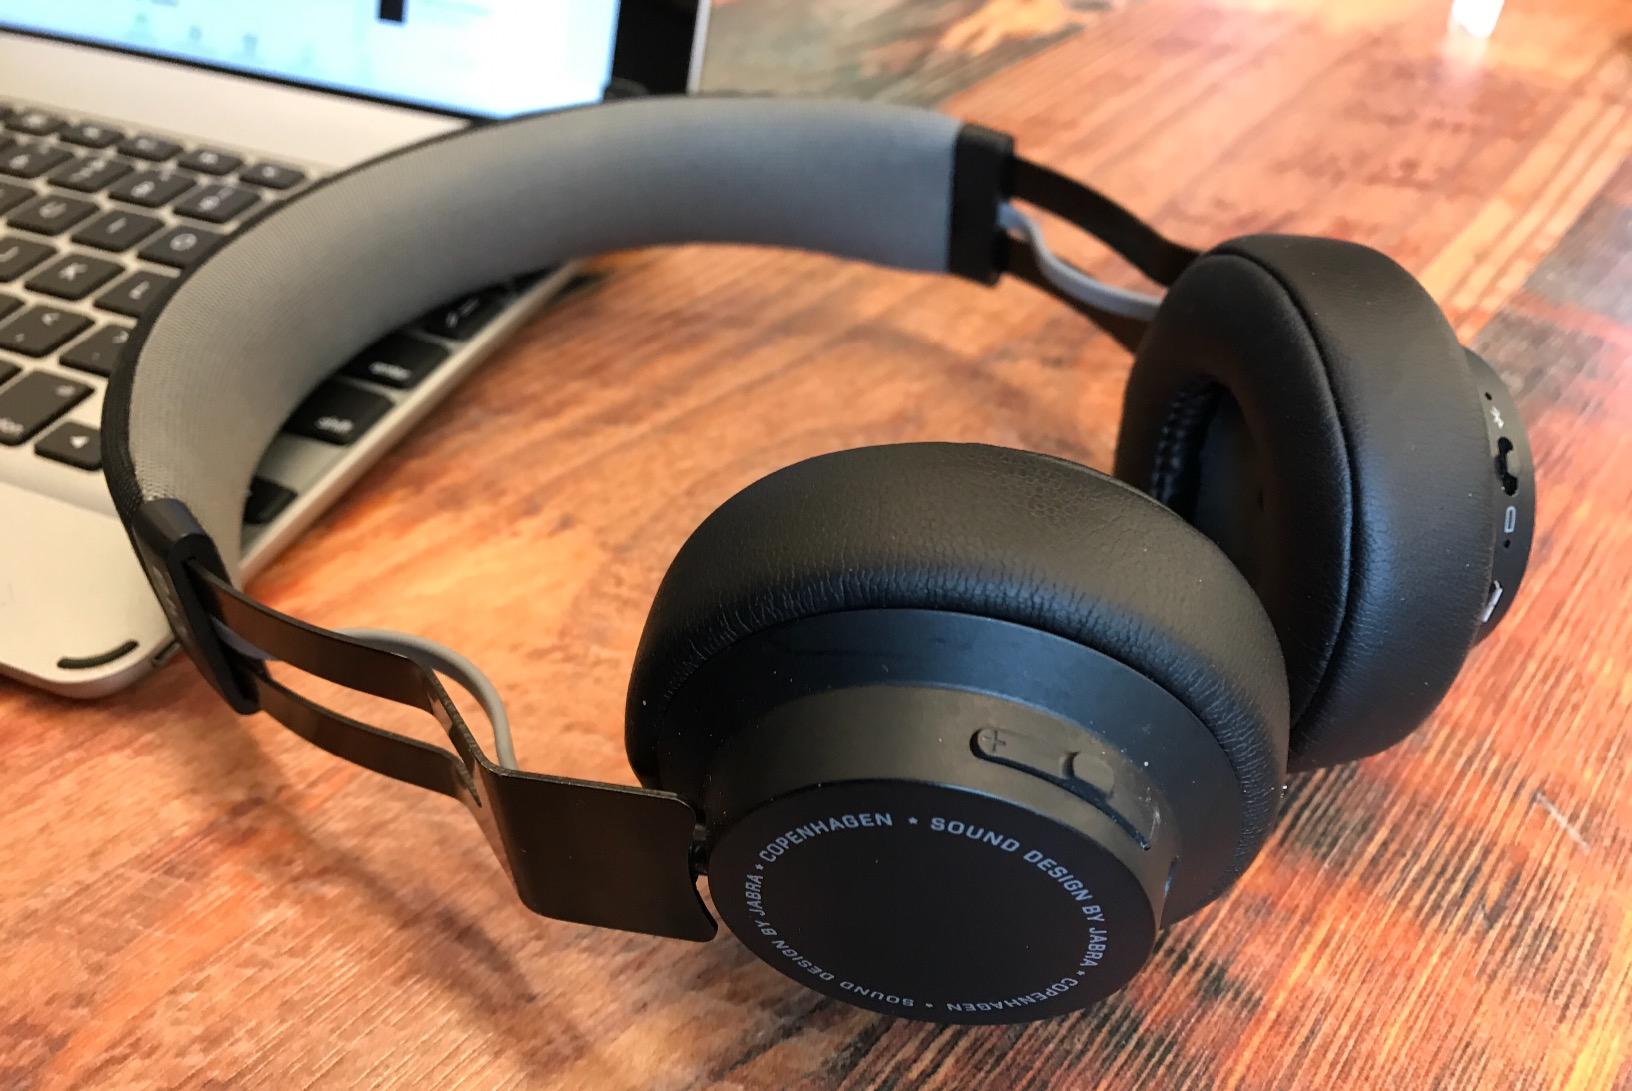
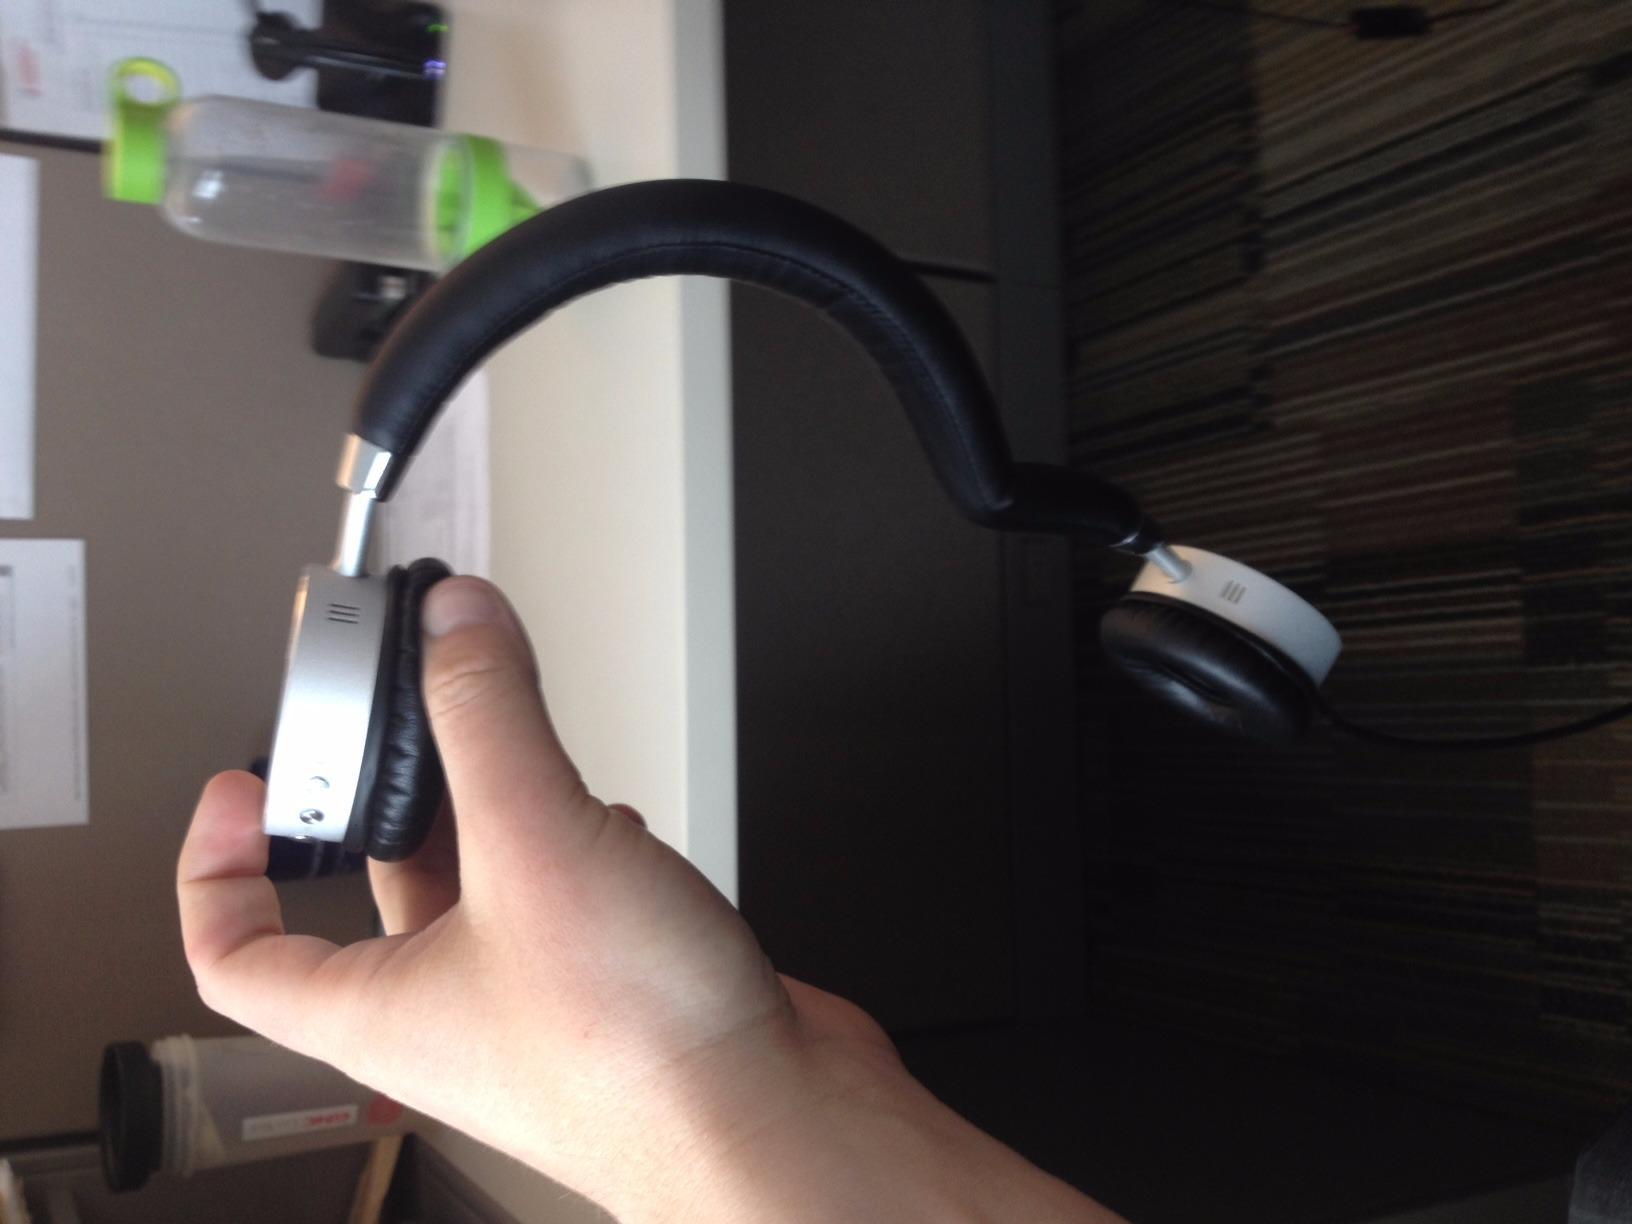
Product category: headphones
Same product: no